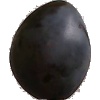
Label: Plum 3